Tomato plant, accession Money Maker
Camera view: bottom (45 deg); turntable rotation: 240 degrees
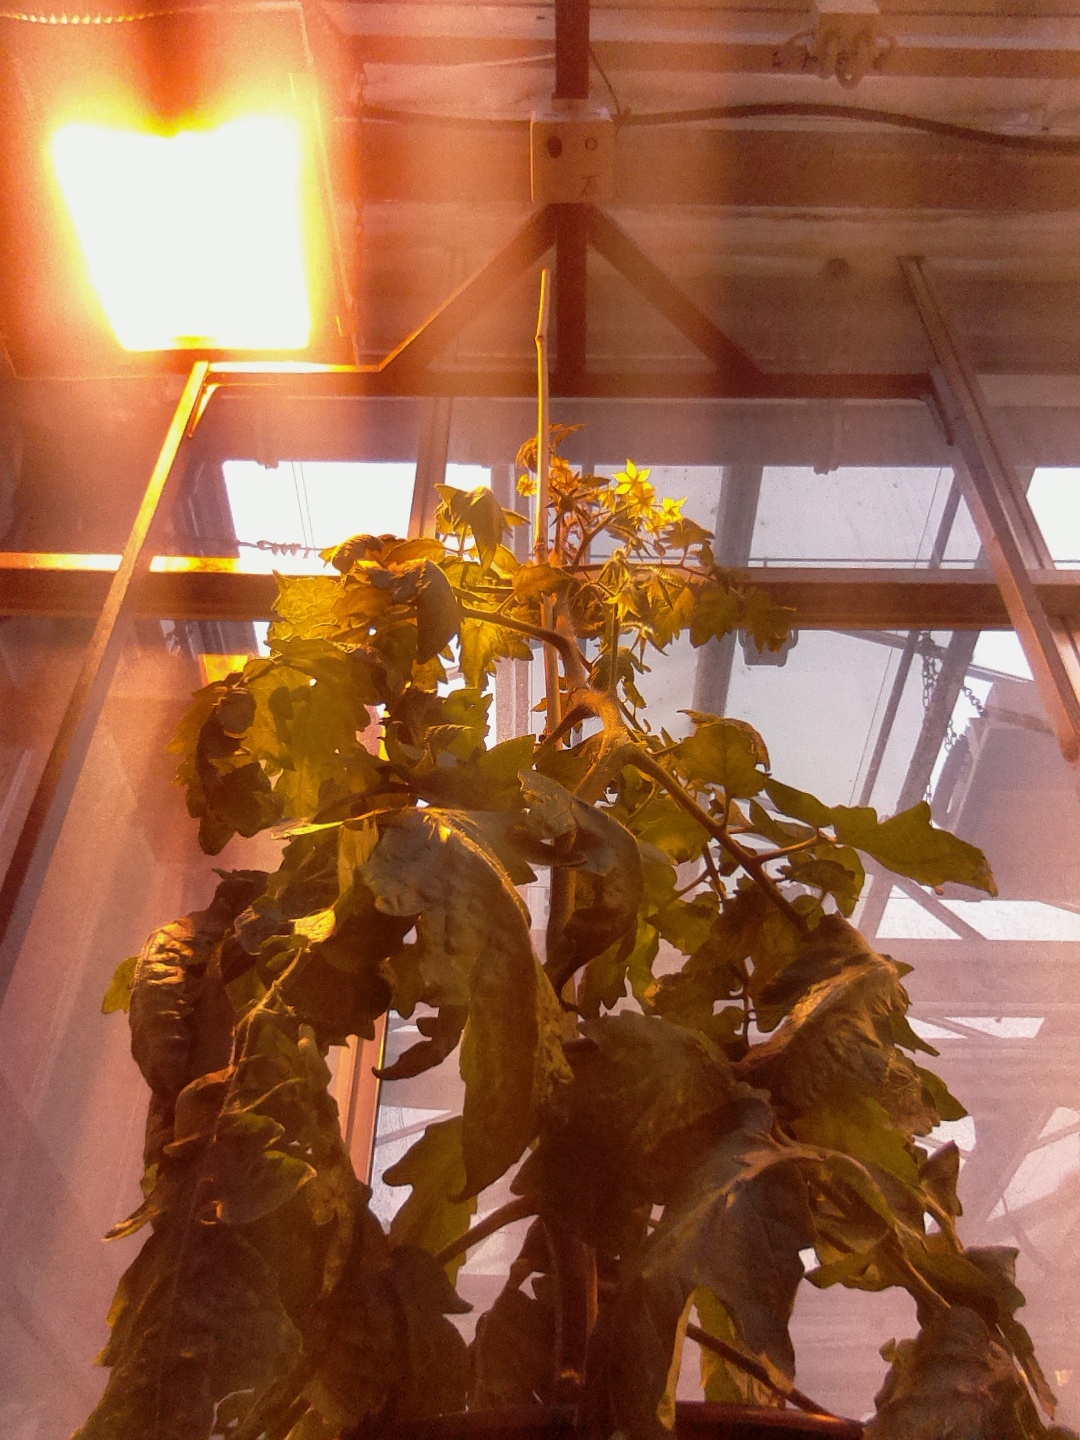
BBCH growth stage 70: Fruits at the main stem or branches visibles